Otto Eduard Vincenz Ule

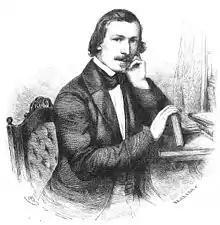
Otto Eduard Vincenz Ule; illustration from an issue of "Die Gartenlaube" (1858)

Otto Eduard Vincenz Ule (22 January 1820, in Lossow – 7 August 1876, in Halle an der Saale) was a German writer, known for his popularization of natural sciences, and liberal politician. He was the father of botanist Ernst Heinrich Georg Ule (1854–1915) and geographer Wilhelm Ule (1861–1940).